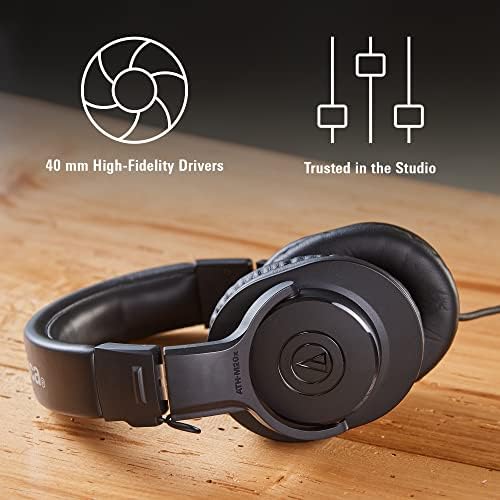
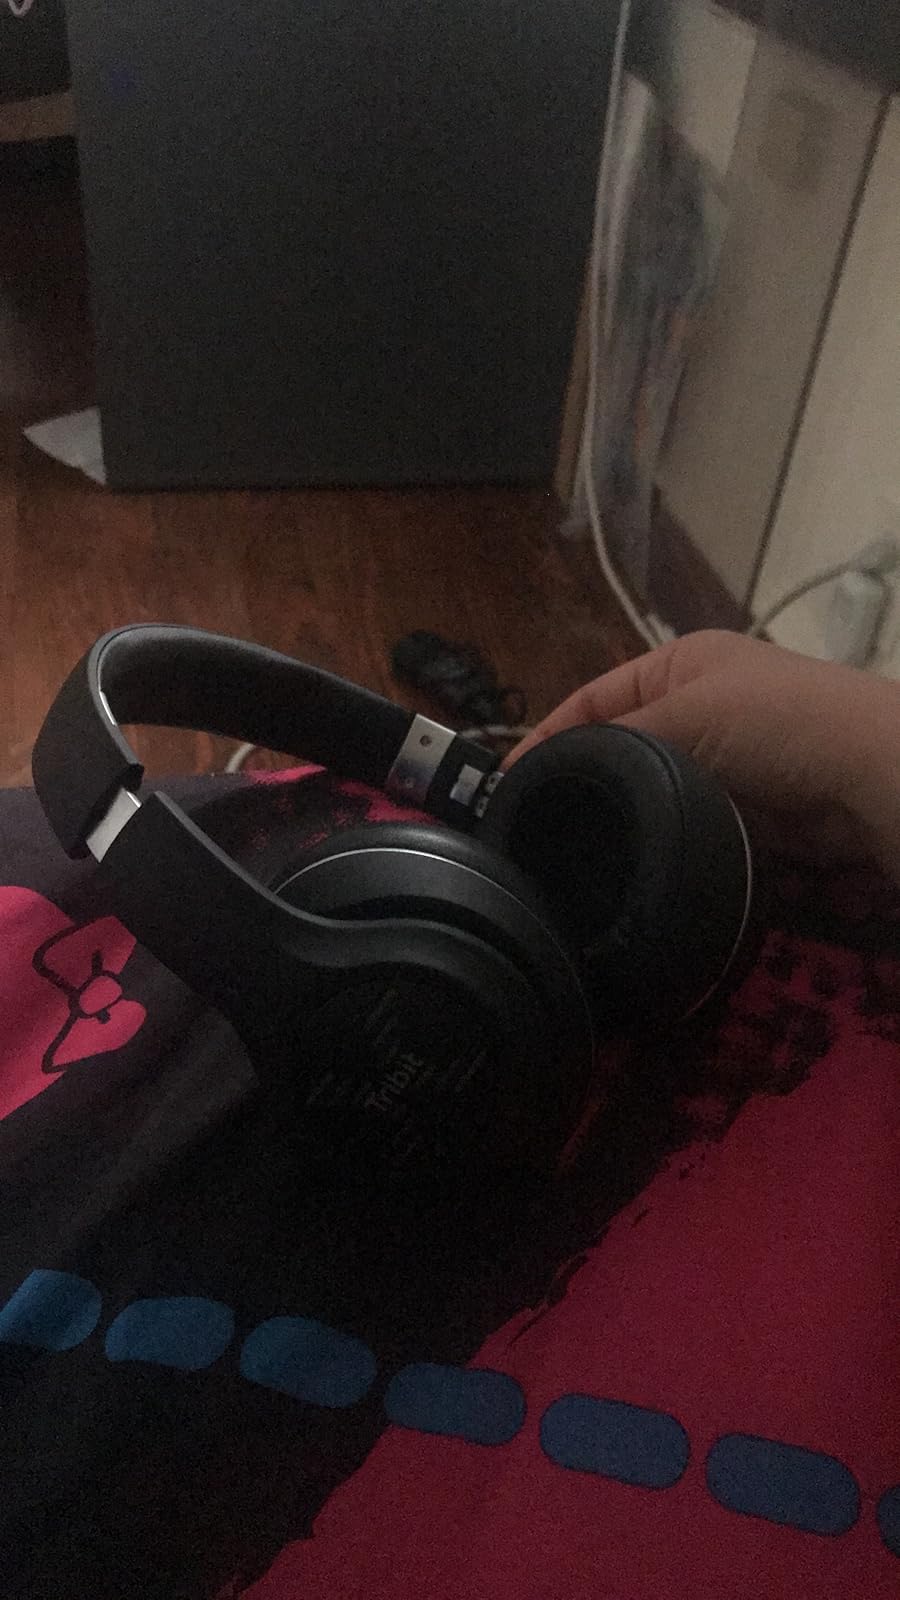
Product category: headphones
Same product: no